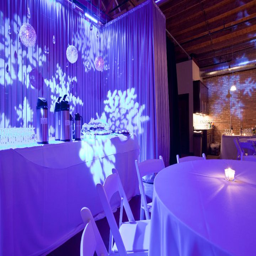
view of the kitchen with light